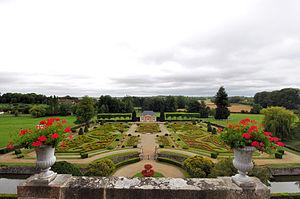
le jardin du château de Sassy dans l'Orne.
Le château de Sassy est situé sur la commune de Saint-Christophe-le-Jajolet. Il fait l’objet d’une inscription au titre des monuments historiques depuis le 11 mai 1932.
Cette page recense les jardins de France bénéficiant du label « jardin remarquable ».